Common ringtail possum

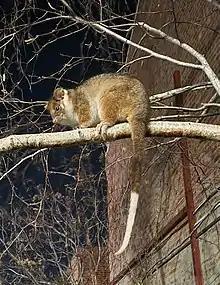
Common ringtail possum in South Yarra, Victoria.

The common ringtail possum carries its young in a pouch, where it develops. Depending on the area, the mating season can take place anywhere between April and December. The majority of the young are born between May and July. The oestrous cycle of ringtail possum lasts 28 days. It is both polyoestrous and polyovular. If a female prematurely loses her litter, she can return to oestrous and produce a second litter in October as a replacement if conditions are right. The average litter is two, although there are very occasionally triplets. Common ringtail possum young tend to grow relatively slowly due to dilute milk with low lipid levels that is provided to the young. As with other marsupials, the common ringtail possum's milk changes through lactation. During the second phase of lactation, more solid foods are eaten, especially when the young first emerges from the pouch. During this time, the concentration of carbohydrates fall, while those of proteins and lipids reach their highest. The long lactation of the ringtail possums may give the young more time to learn skills in the communal nest as well as to climb and forage in the trees.